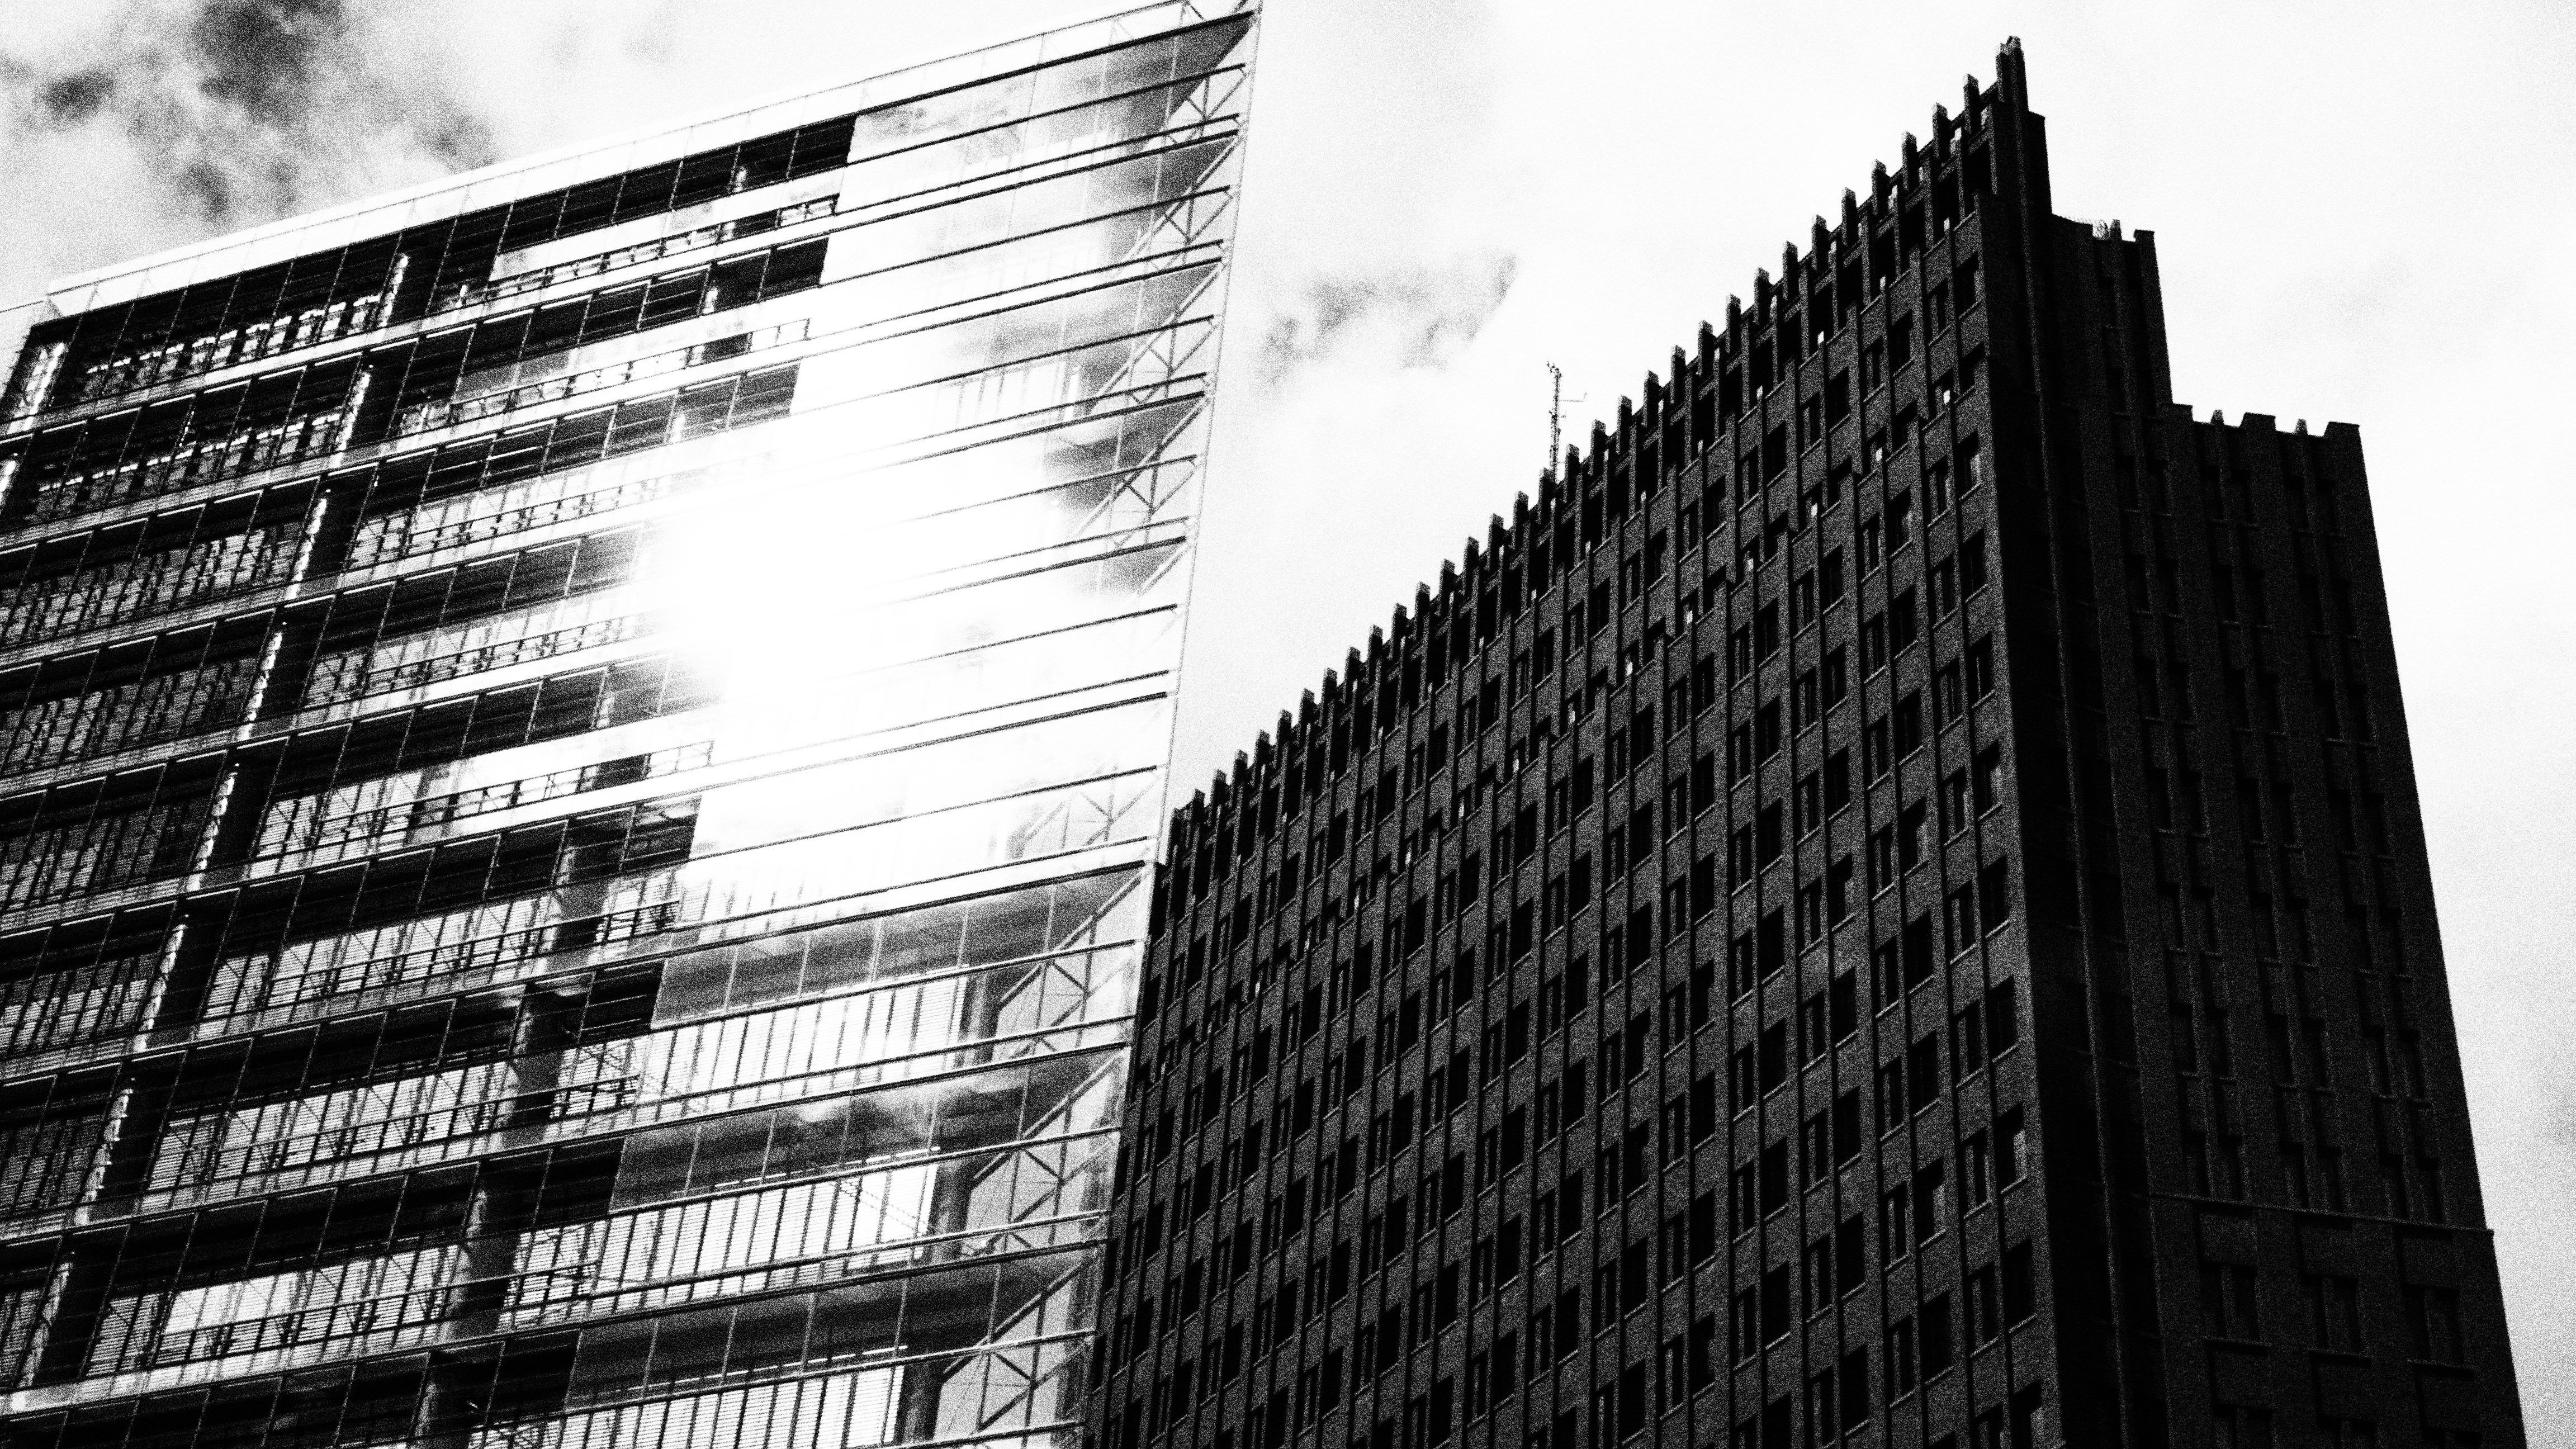
black and white, architecture, building, city, skyscraper, downtown, line, tower, facade, black, monochrome, tower block, shape, metropolis, urban area, monochrome photography, brutalist architecture